Stirling engine

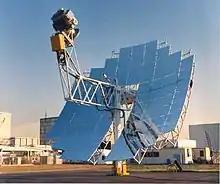
Dish Stirling from SES

Applications of the Stirling engine range from heating and cooling to underwater power systems. A Stirling engine can function in reverse as a heat pump for heating or cooling. Other uses include combined heat and power, solar power generation, Stirling cryocoolers, heat pump, marine engines, low power model aircraft engines, and low temperature difference engines.